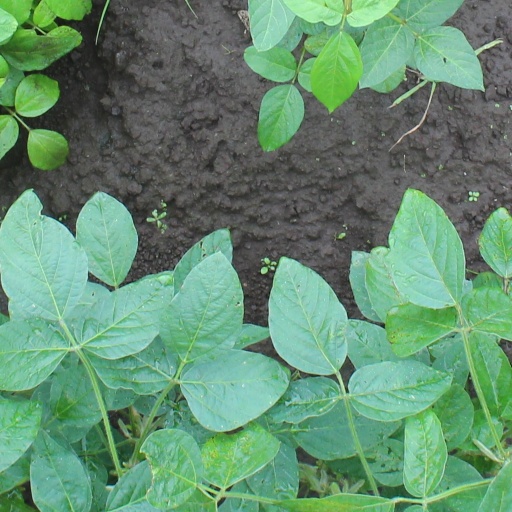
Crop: soybean